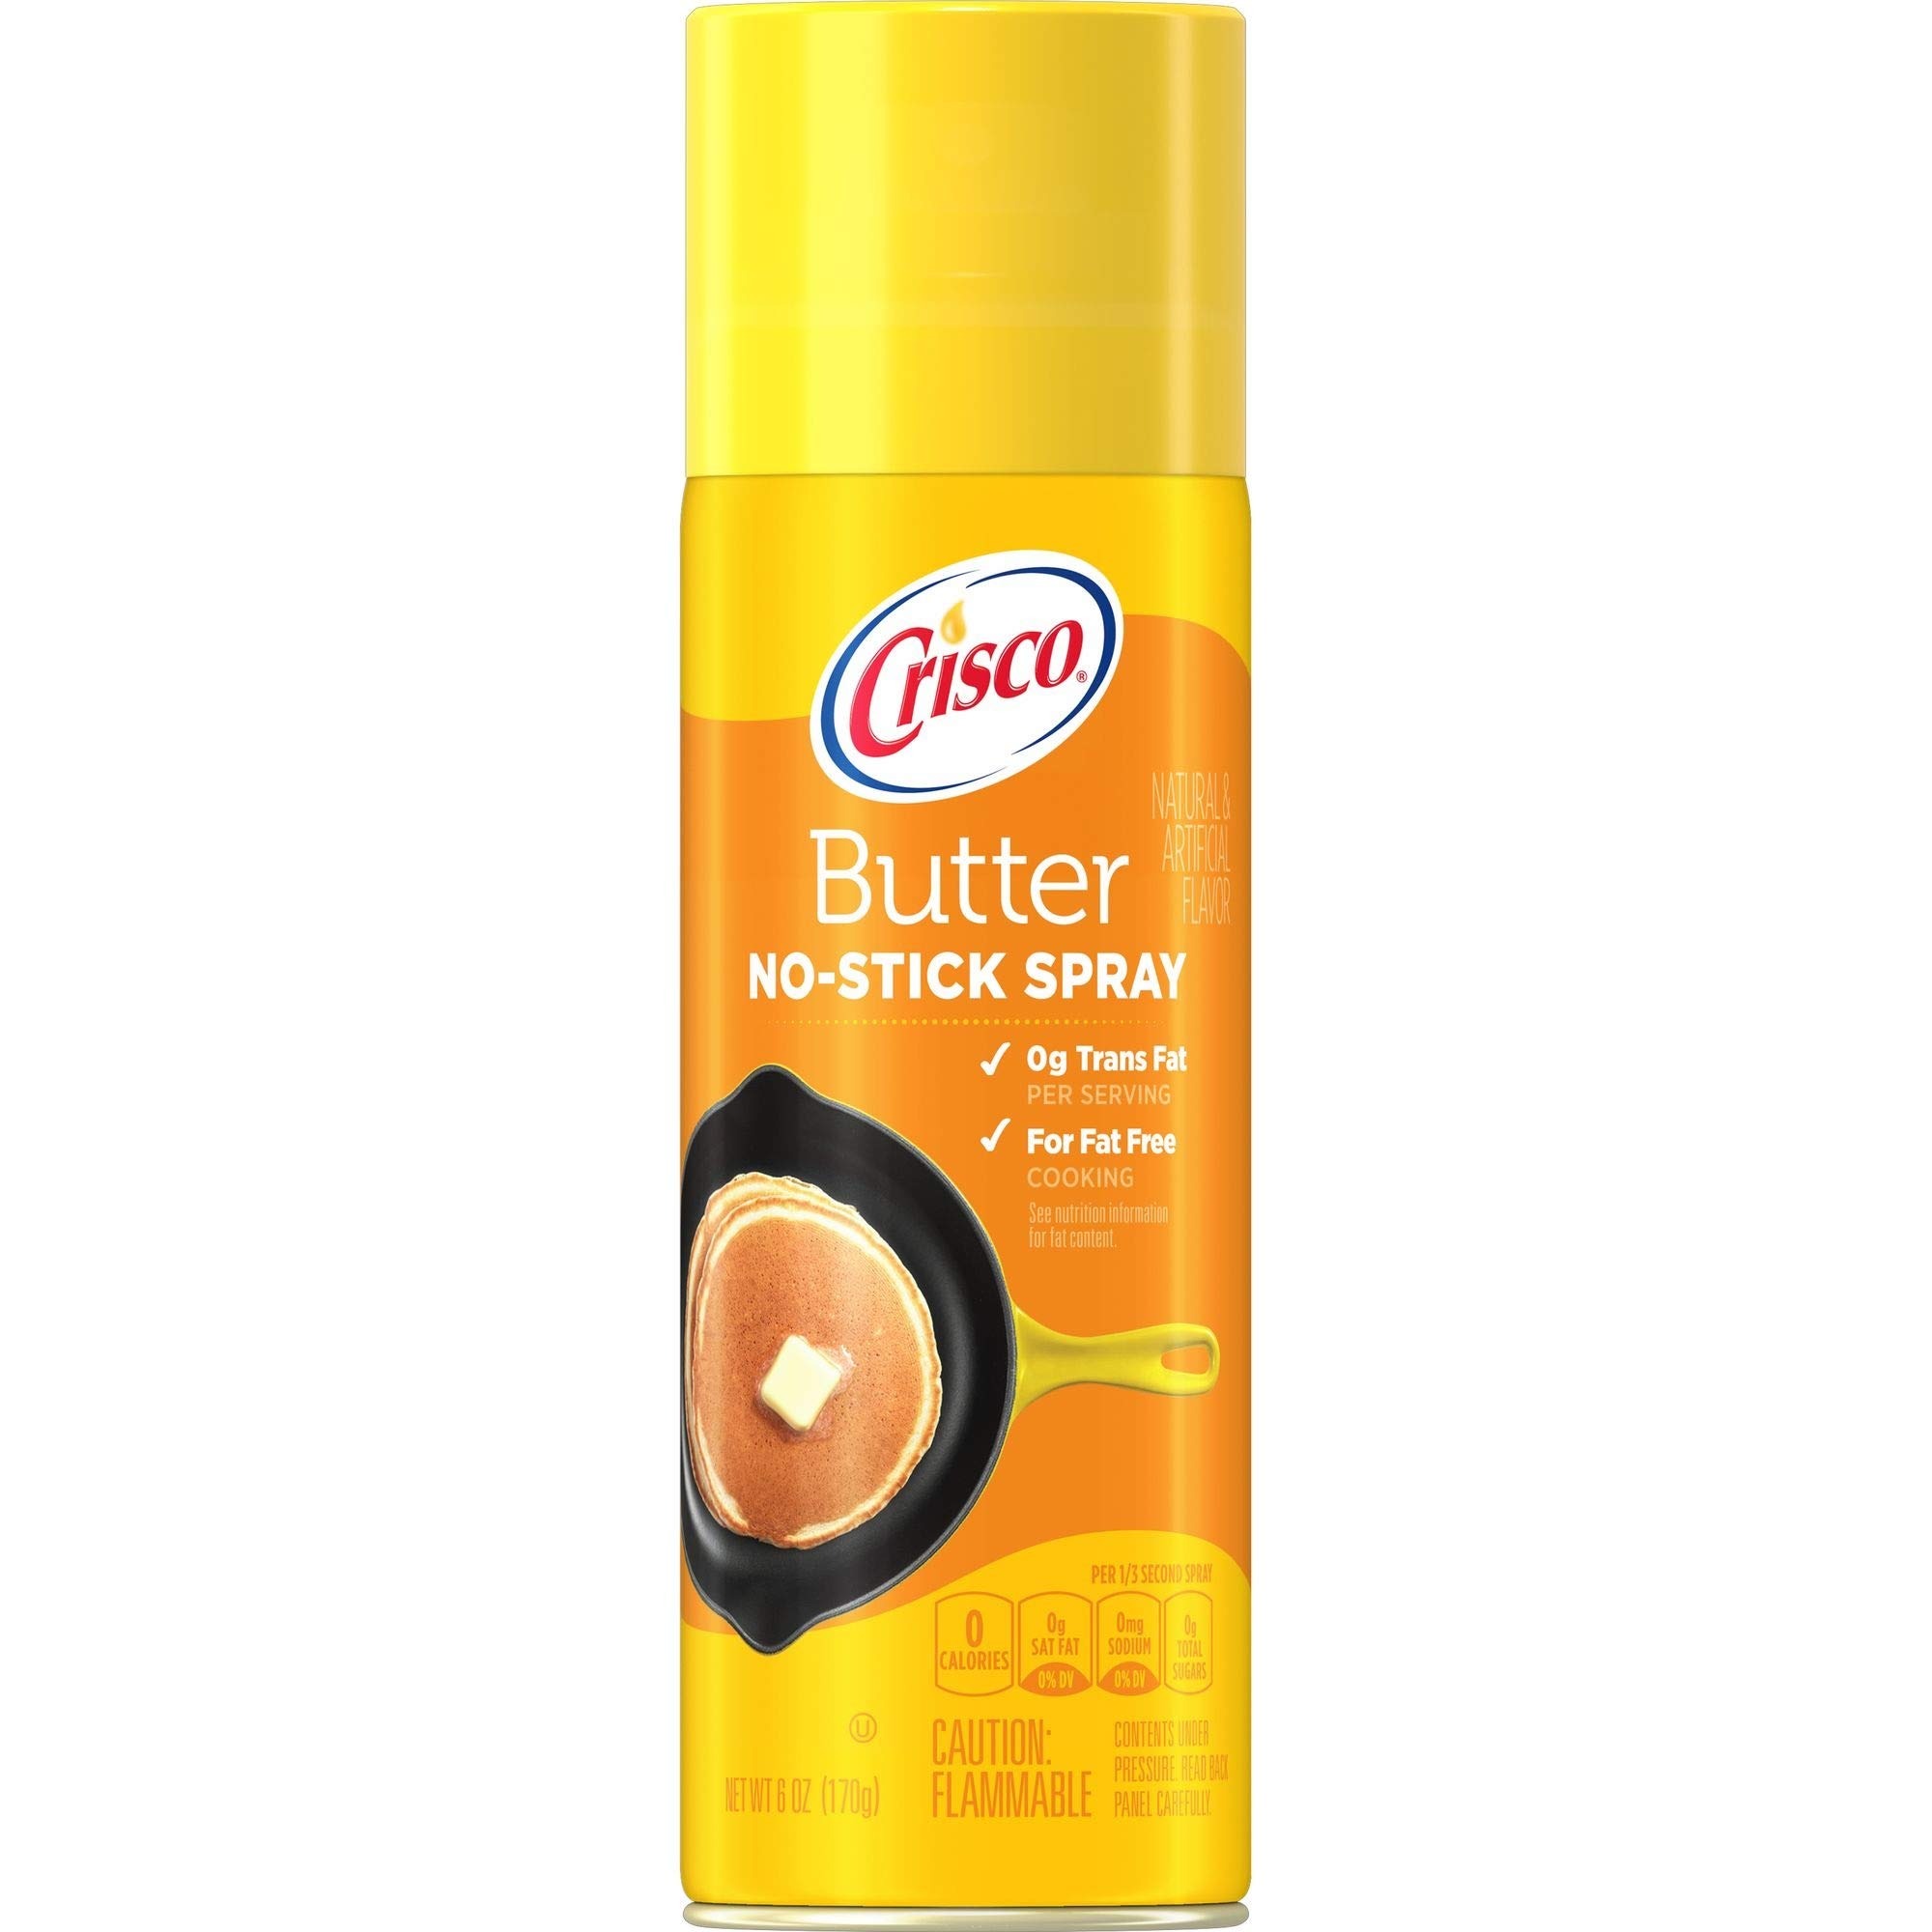
Item Name: Crisco Butter Flavor No-Stick Cooking Spray, 6 Ounce (Pack of 12)
Bullet Point 1: Simple Spray Touch with Click & Go Nozzle
Bullet Point 2: Fat Free Cooking
Bullet Point 3: 0 Grams Trans Fat per Serving
Bullet Point 4: Kosher
Value: 72.0
Unit: Ounce

Price: 8.99